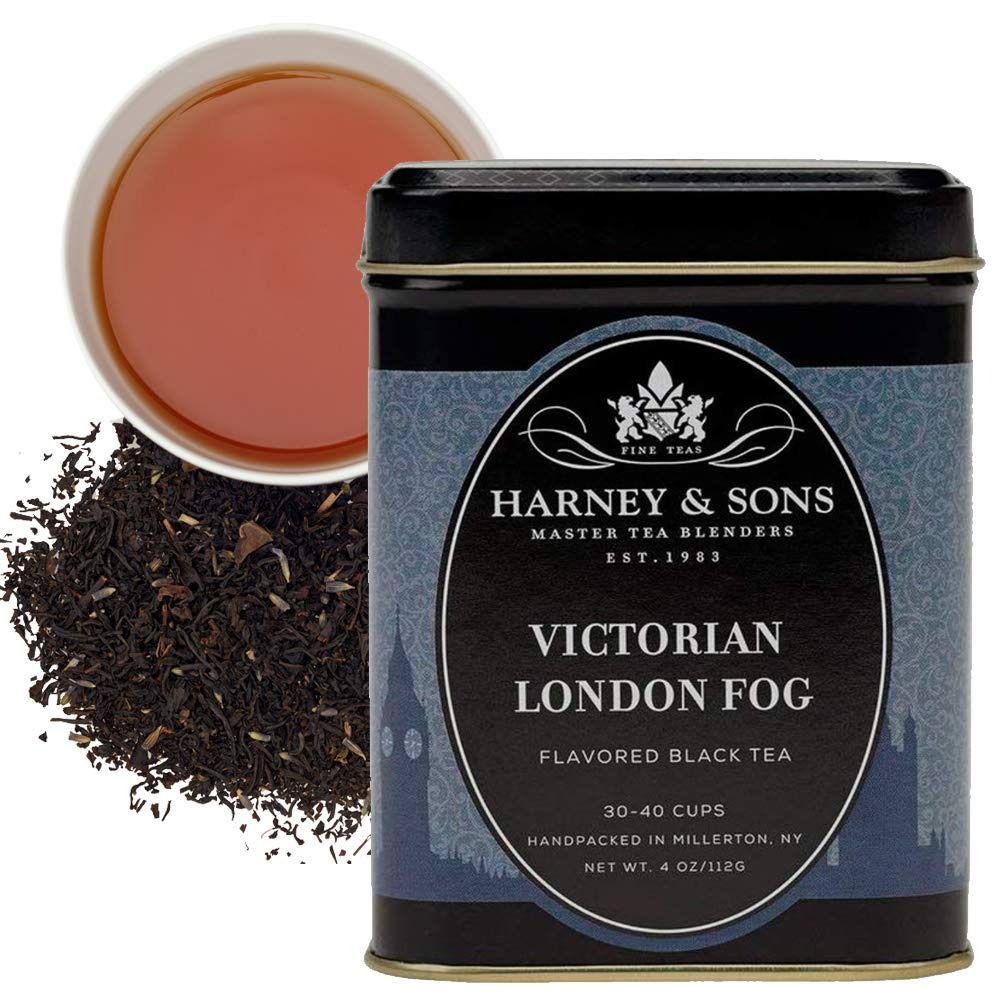
Item Name: Harney & Sons Victorian London Fog, 4 ounce loose tea
Bullet Point 1: The beverage called London Fog originated during the Victorian era. Traditionally, it is an Earl Grey served with steamed milk.
Bullet Point 2: A flavorful back tea blend, the sweet notes of vanilla come through with undertones of bergamot and lavender.
Bullet Point 3: Contains caffeine. 40-60 mg per cup.
Bullet Point 4: A 4 ounce tin of loose tea brews 30 to 40 cups of tea.
Bullet Point 5: HARNEY & SONS IS A PROUD MEMBER OF 1% FOR THE PLANET. Joining 1% for The Planet meant we could directly donate one percent of our total sales to the environmental organizations of our choice.
Value: 4.0
Unit: Ounce

Price: 15.21